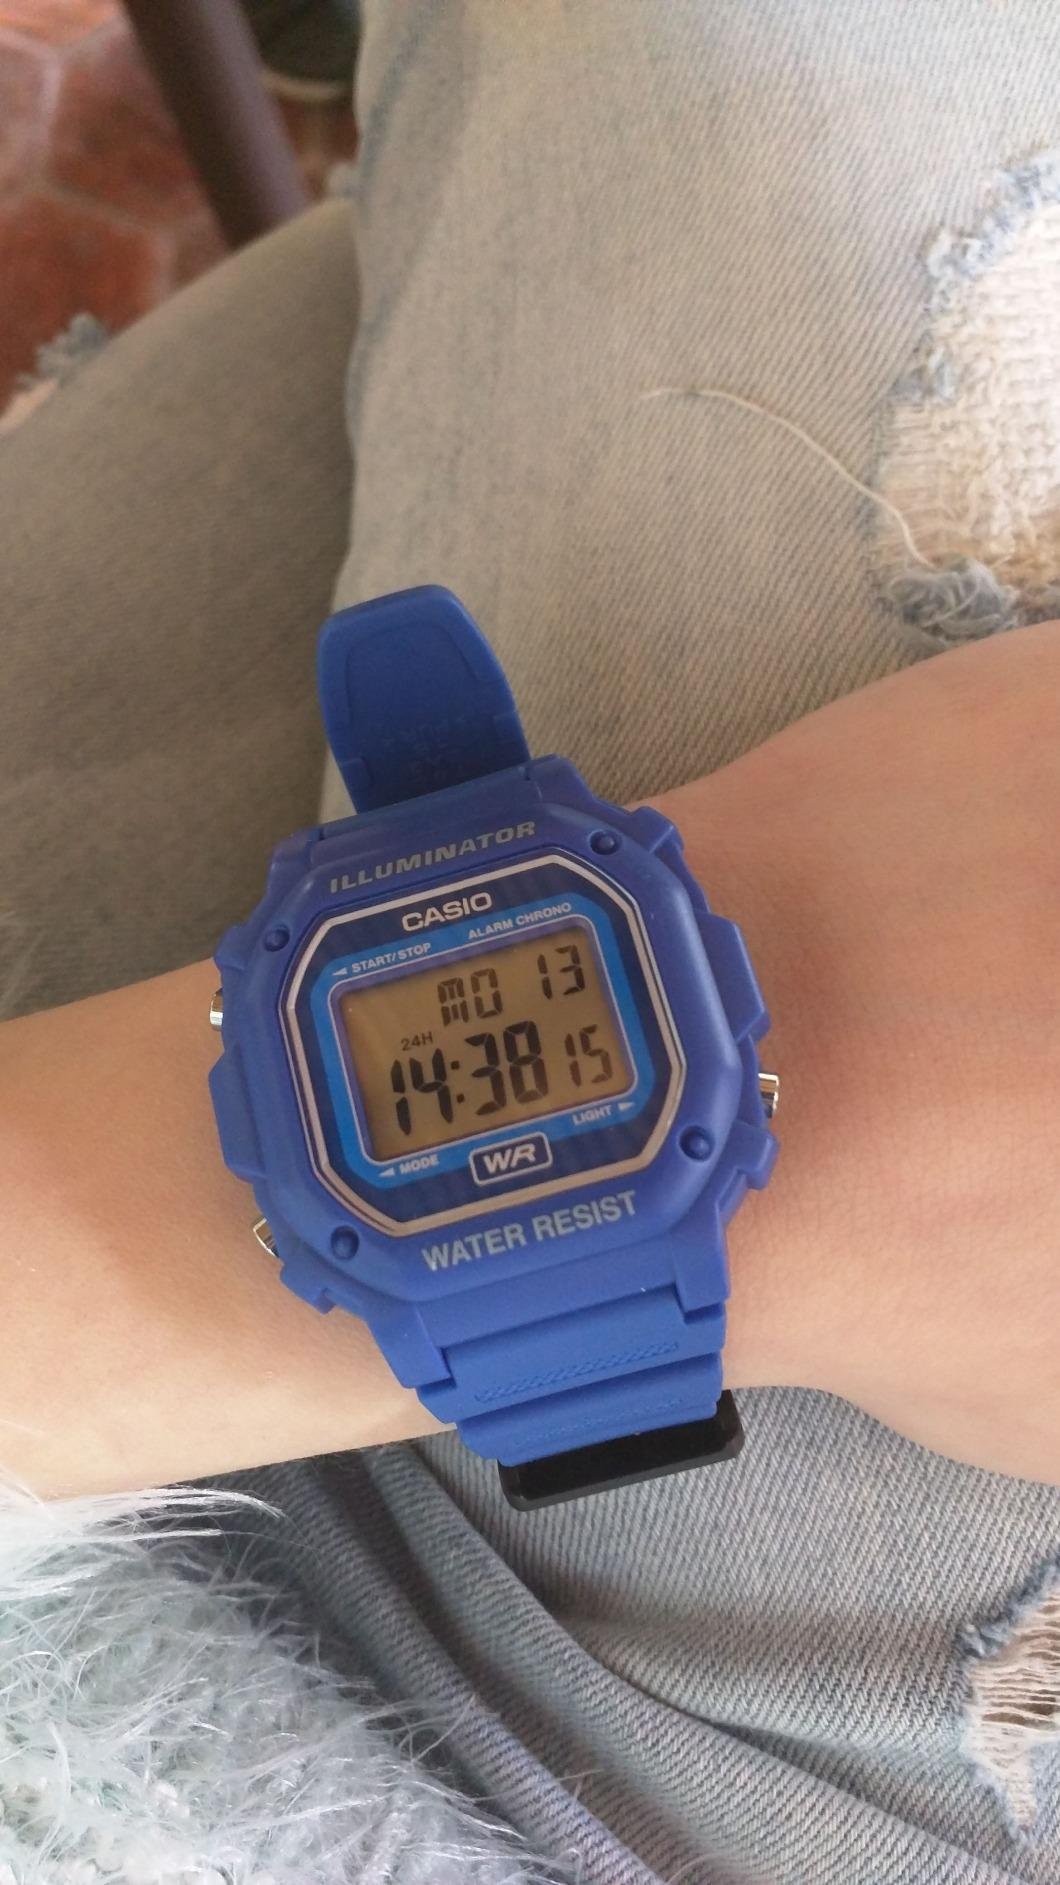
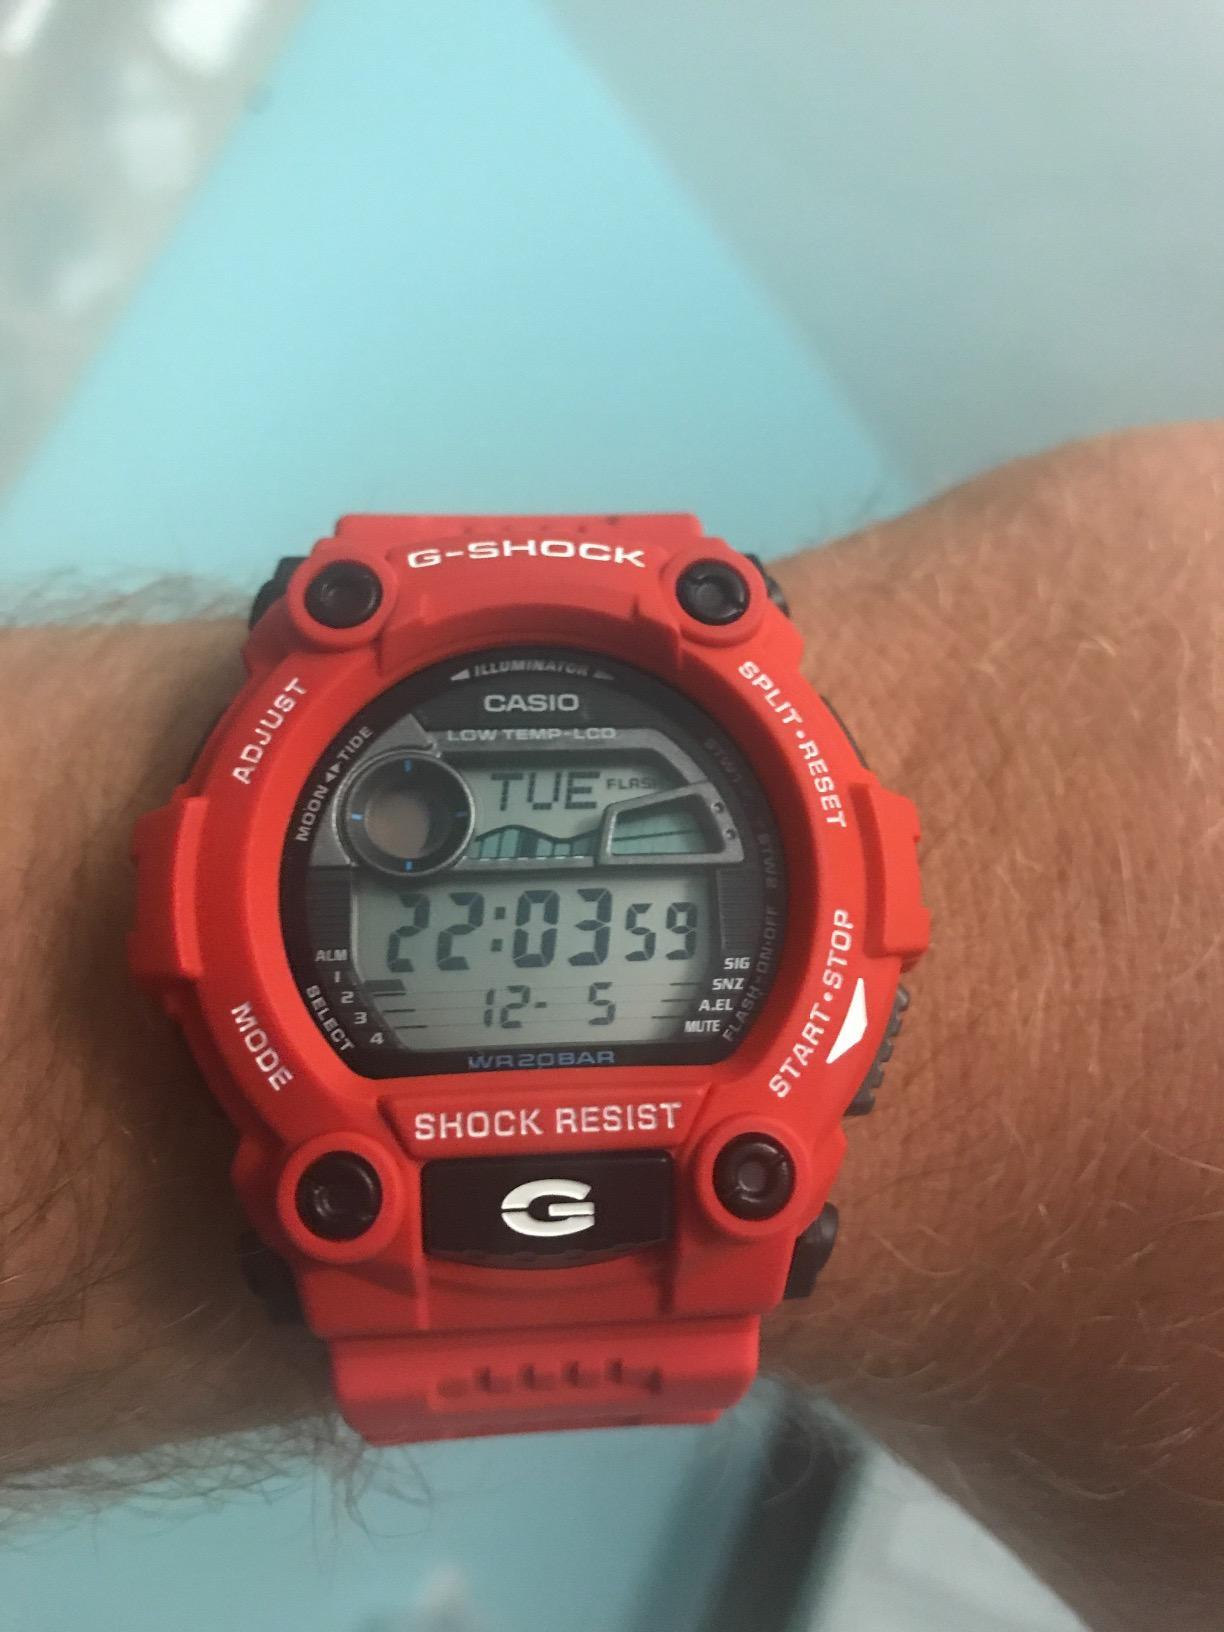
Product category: accessories_watch
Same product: no